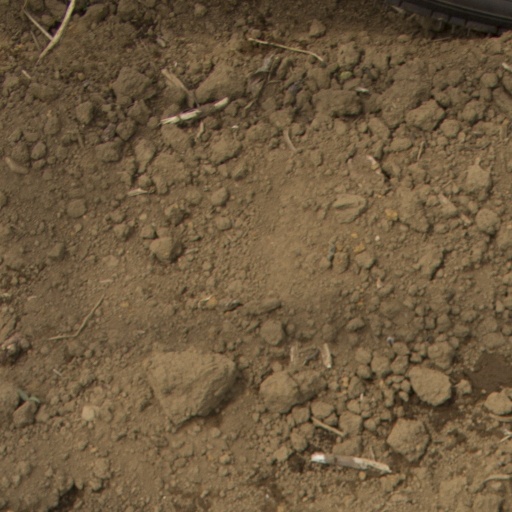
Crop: Jerusalem artichoke